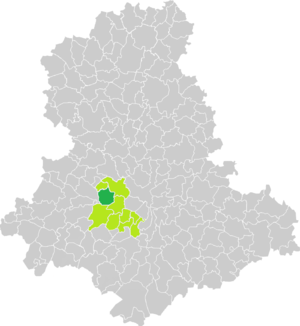
Carte de situation de la commune de Saint-Priest-sous-Aixe (en vert foncé) dans le votre Canton (en vert clair) sur une carte des communes de la Haute-Vienne
Saint-Priest-Sous-Aixe est une commune française située dans le département de la Haute-Vienne, en région Nouvelle-Aquitaine.